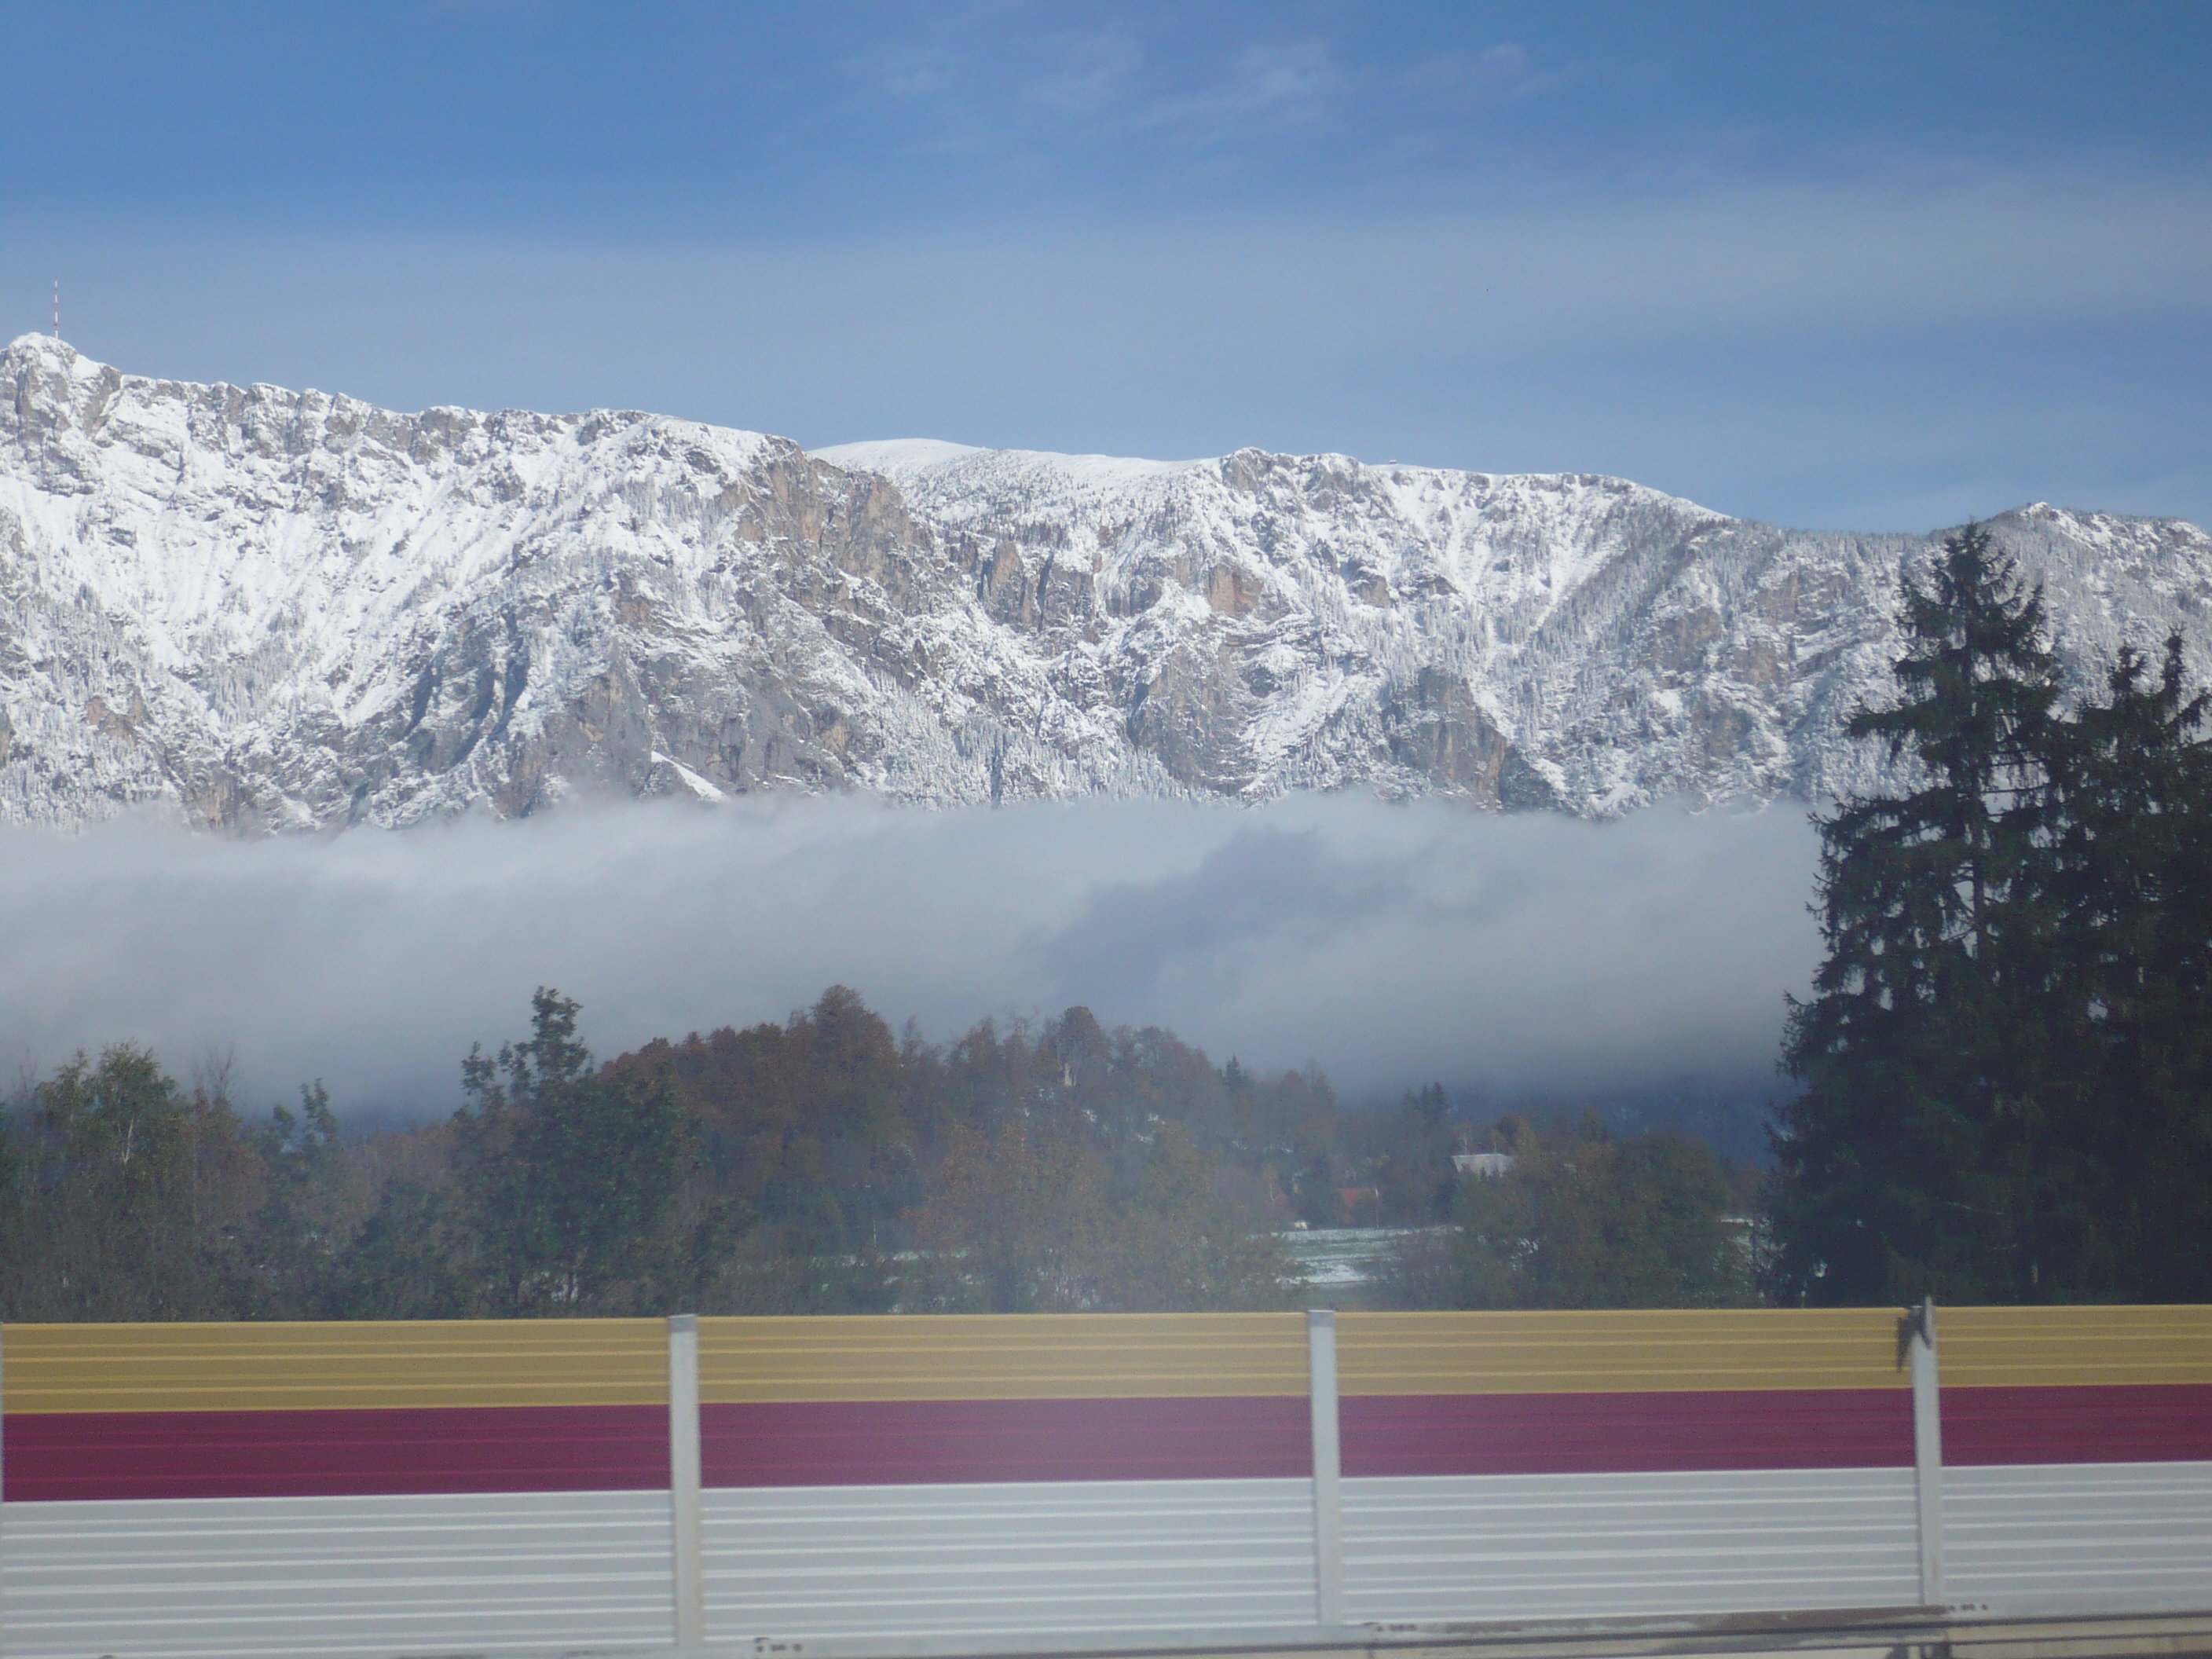
natural, sky, cloud, mountain, ecoregion, snow, tree, highland, fence, atmospheric phenomenon, mountainous landforms, asphalt, mountain range, landscape, slope, cumulus, hill, road, winter, ice cap, freezing, hill station, glacial landform, rolling stock, horizon, natural landscape, massif, nunatak, glacier, travel, summit, railway, sound, passenger car, air travel, ocean, mist, fog, highway, loch, tourism